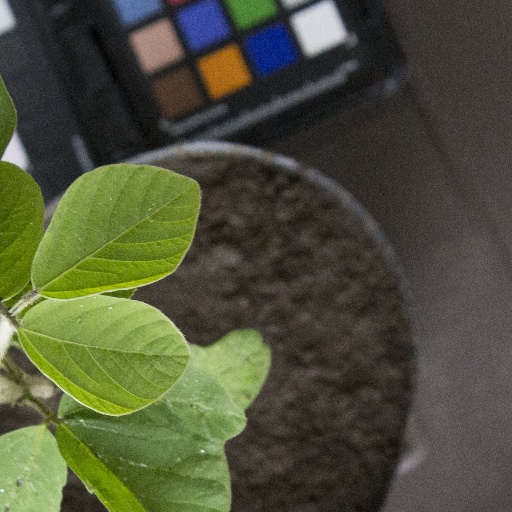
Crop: soybean